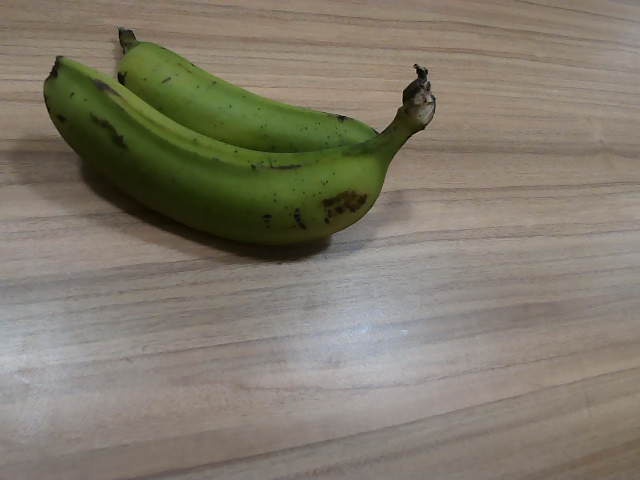
Label: Raw_Banana